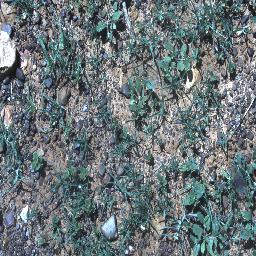
Label: negative